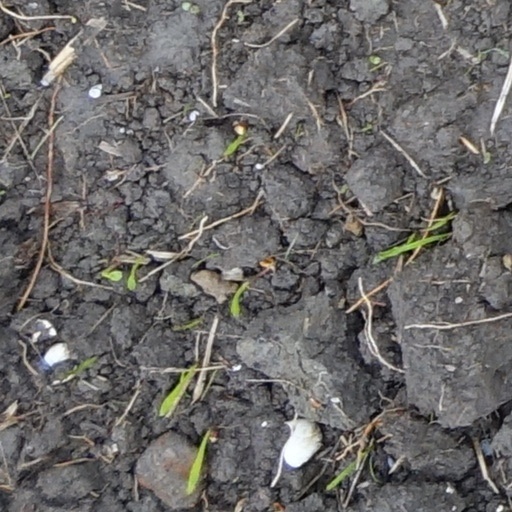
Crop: wheat